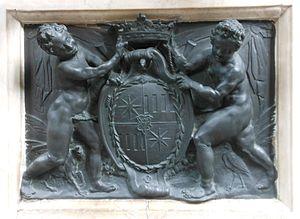
Ernest de Schaumbourg il est le premier comte de Schaumbourg et de Holstein-Pinneberg à obtenir le tire de « Prince » en 1619.